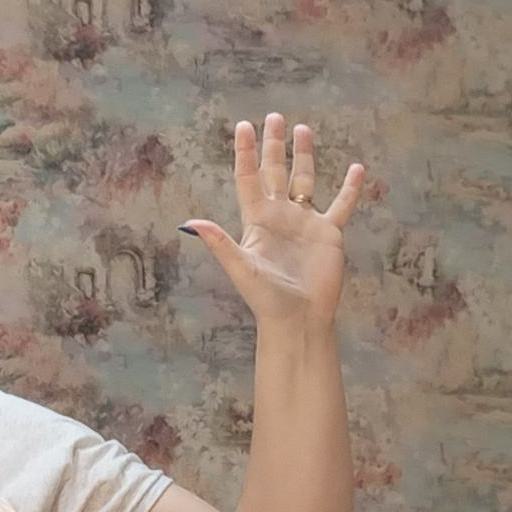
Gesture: palm